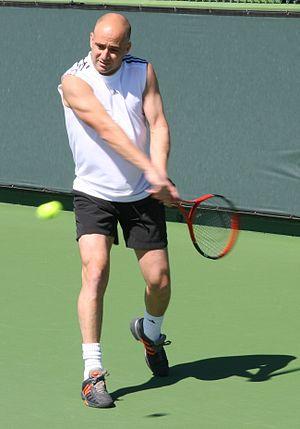
Andre Kirk Agassi, né le 29 avril 1970 à Las Vegas, est un joueur de tennis américain, professionnel de 1986 à 2006.
Gustavo Kuerten, né le 10 septembre 1976 à Florianópolis, est un joueur de tennis brésilien, professionnel de 1995 à 2008. Surnommé « Guga », il remporte vingt titres en simple sur le circuit ATP, dont trois tournois de Roland-Garros, un Masters et cinq Masters 1000. Il est le meilleur joueur de tennis de l'histoire du Brésil.
Marat Moubinovitch Safin, né le 27 janvier 1980 à Moscou, est un joueur de tennis et homme politique russe.